The Psychopath Test

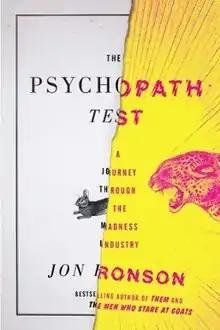
Hardcover edition (US)

" The Psychopath Test: A Journey Through the Madness Industry " is a 2011 book written by British author Jon Ronson in which he explores the concept of psychopathy, along with the broader mental health "industry" including mental health professionals and the mass media. It spent the whole of 2012 on United Kingdom bestseller lists and ten weeks on "The New York Times" Best Seller list.